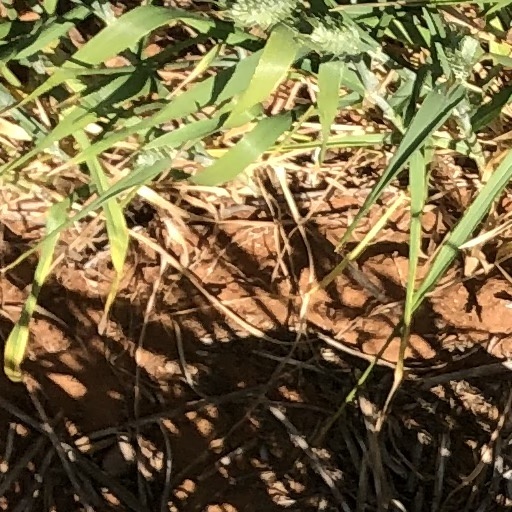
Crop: wheat